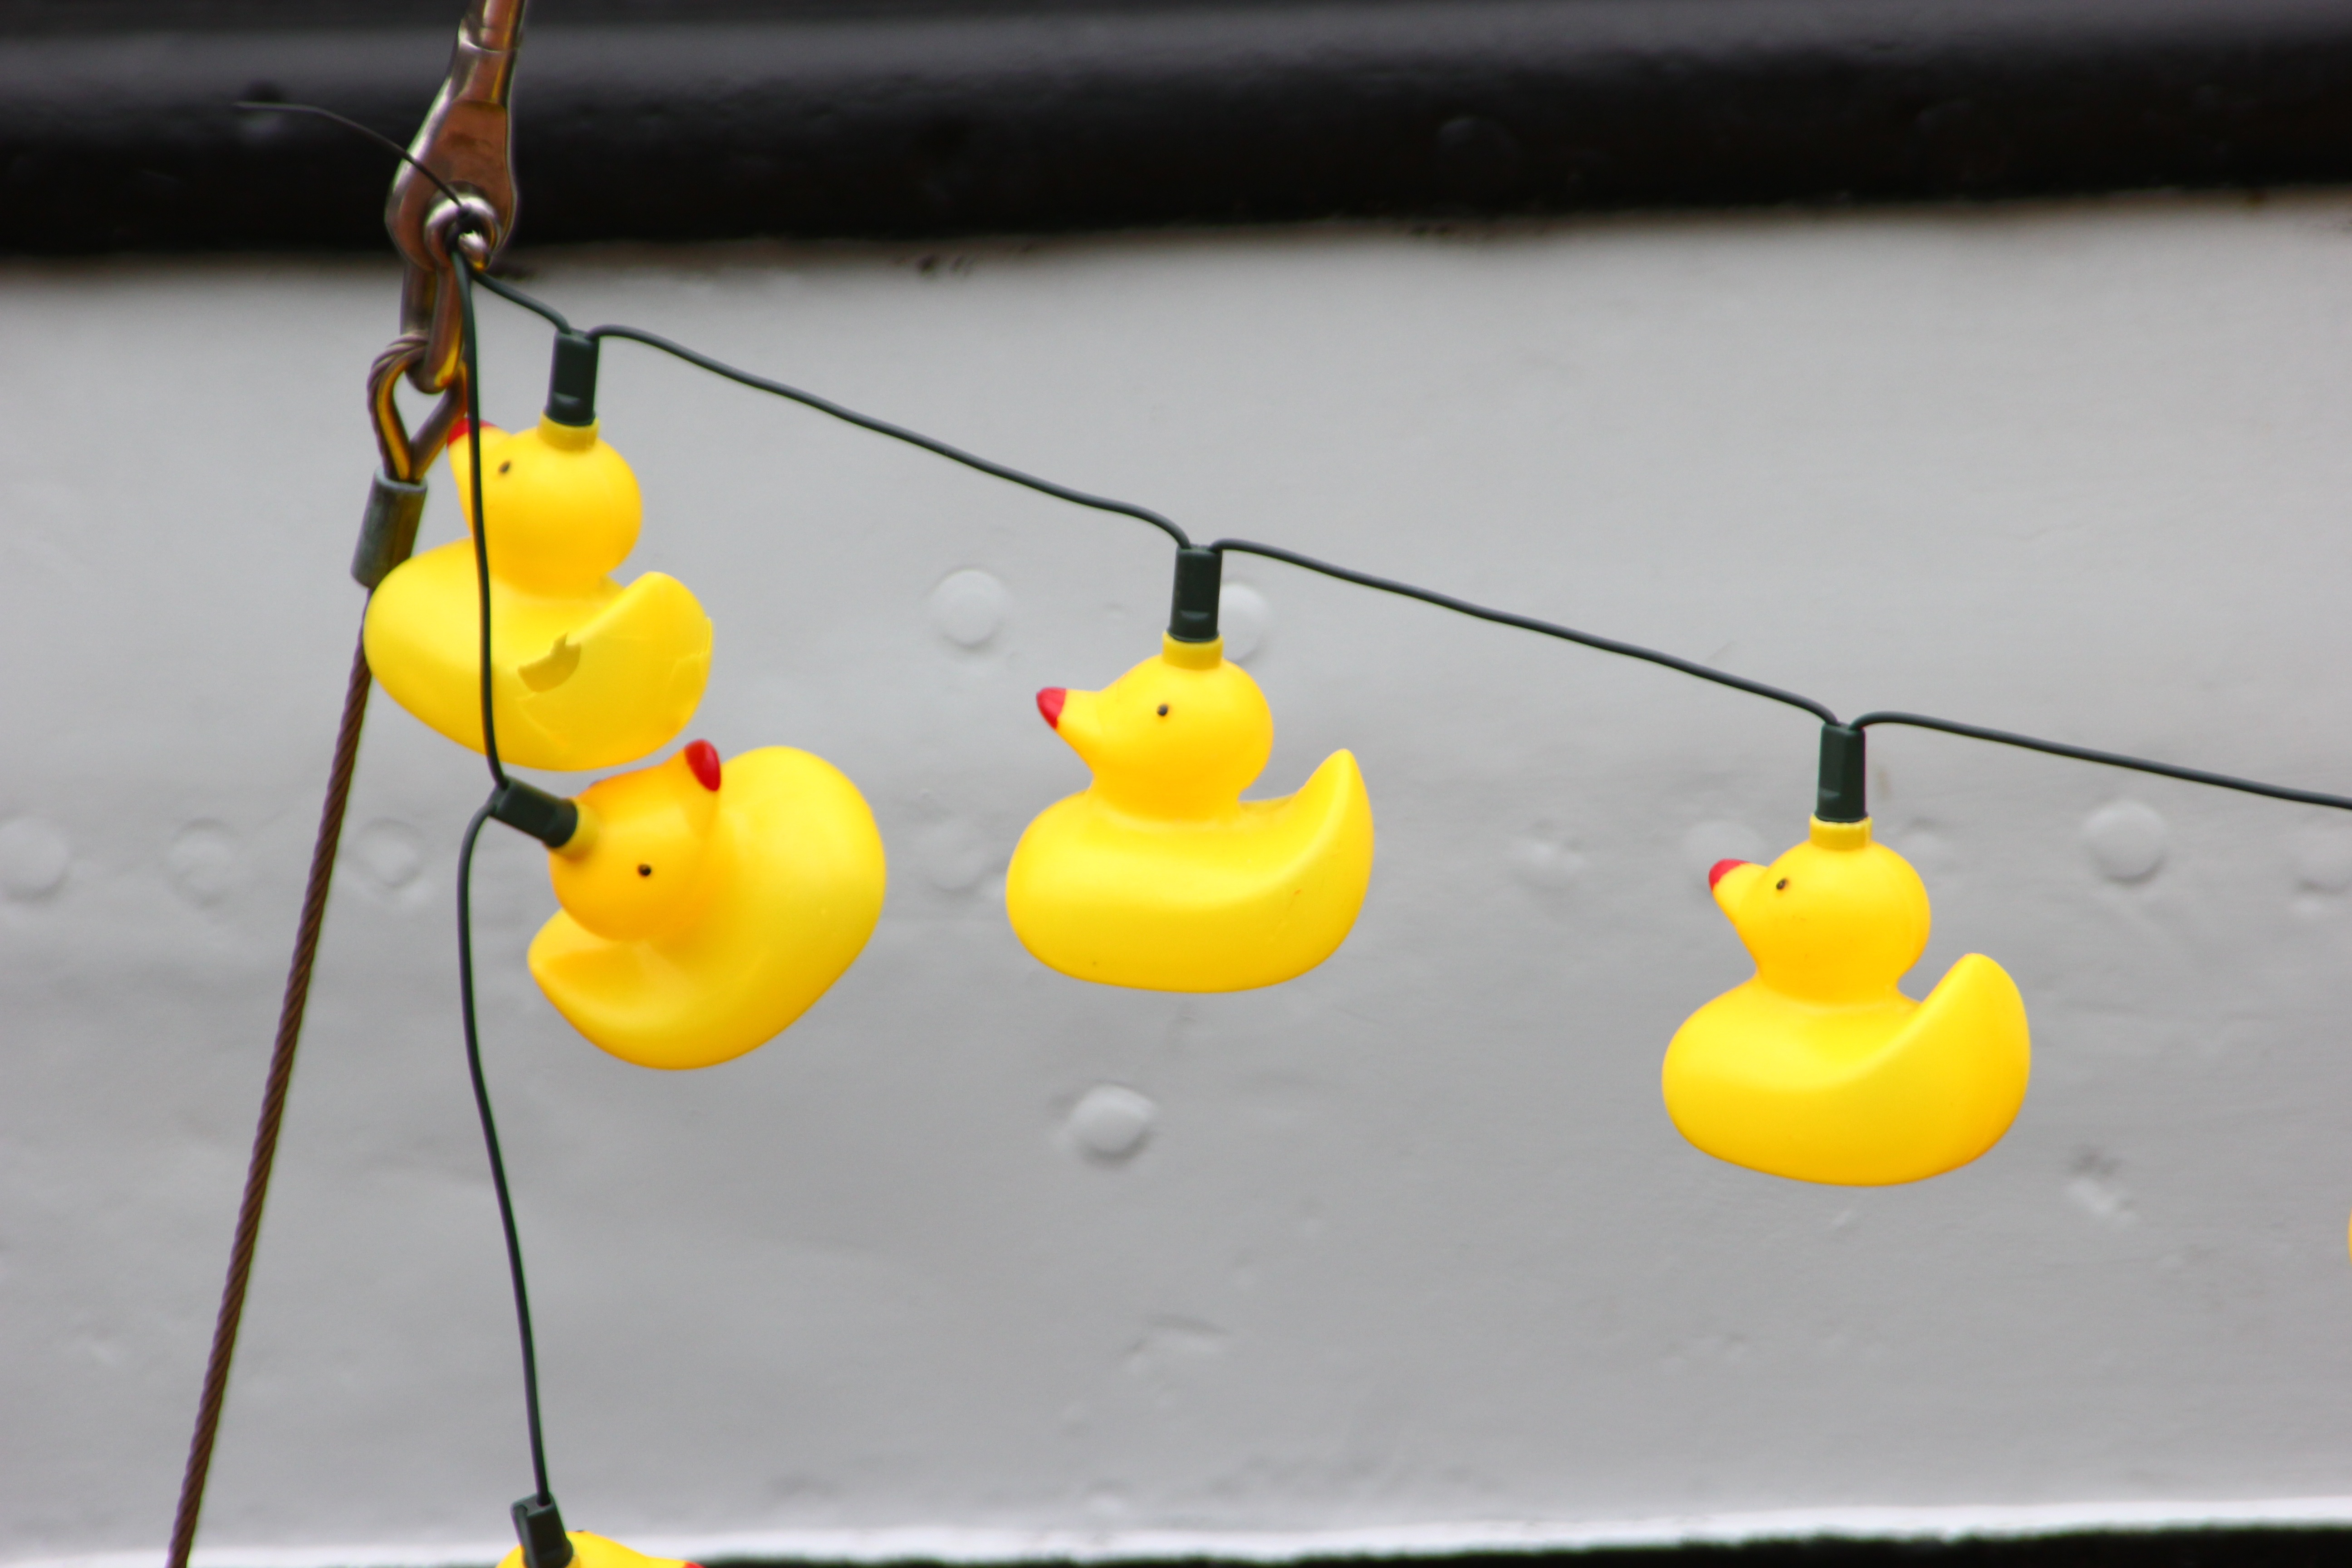
plastic, flower, food, produce, empty, yellow, lighting, earrings, ducks, seafaring, ship meeting